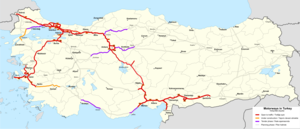
Les autoroutes turques constituent un réseau routier moderne et en développement. Leur construction est coûteuse et longue du fait du relief accidenté. Elles appartiennent toutes à l'état turc via la Direction générale des routes de Turquie, mais selon le gouvernement turc, des privatisations pourraient être effectuées à l'avenir. La longueur totale des autoroutes en service était de 2 657 km fin 2017.